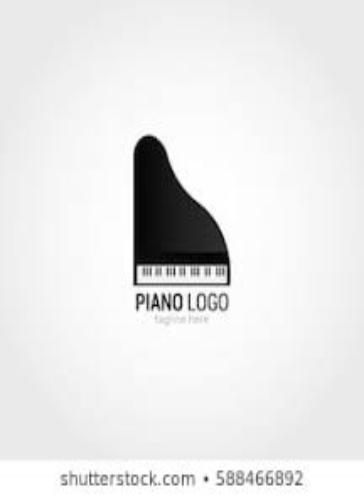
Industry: Electronic